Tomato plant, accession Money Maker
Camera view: vertical (180 deg); turntable rotation: 60 degrees
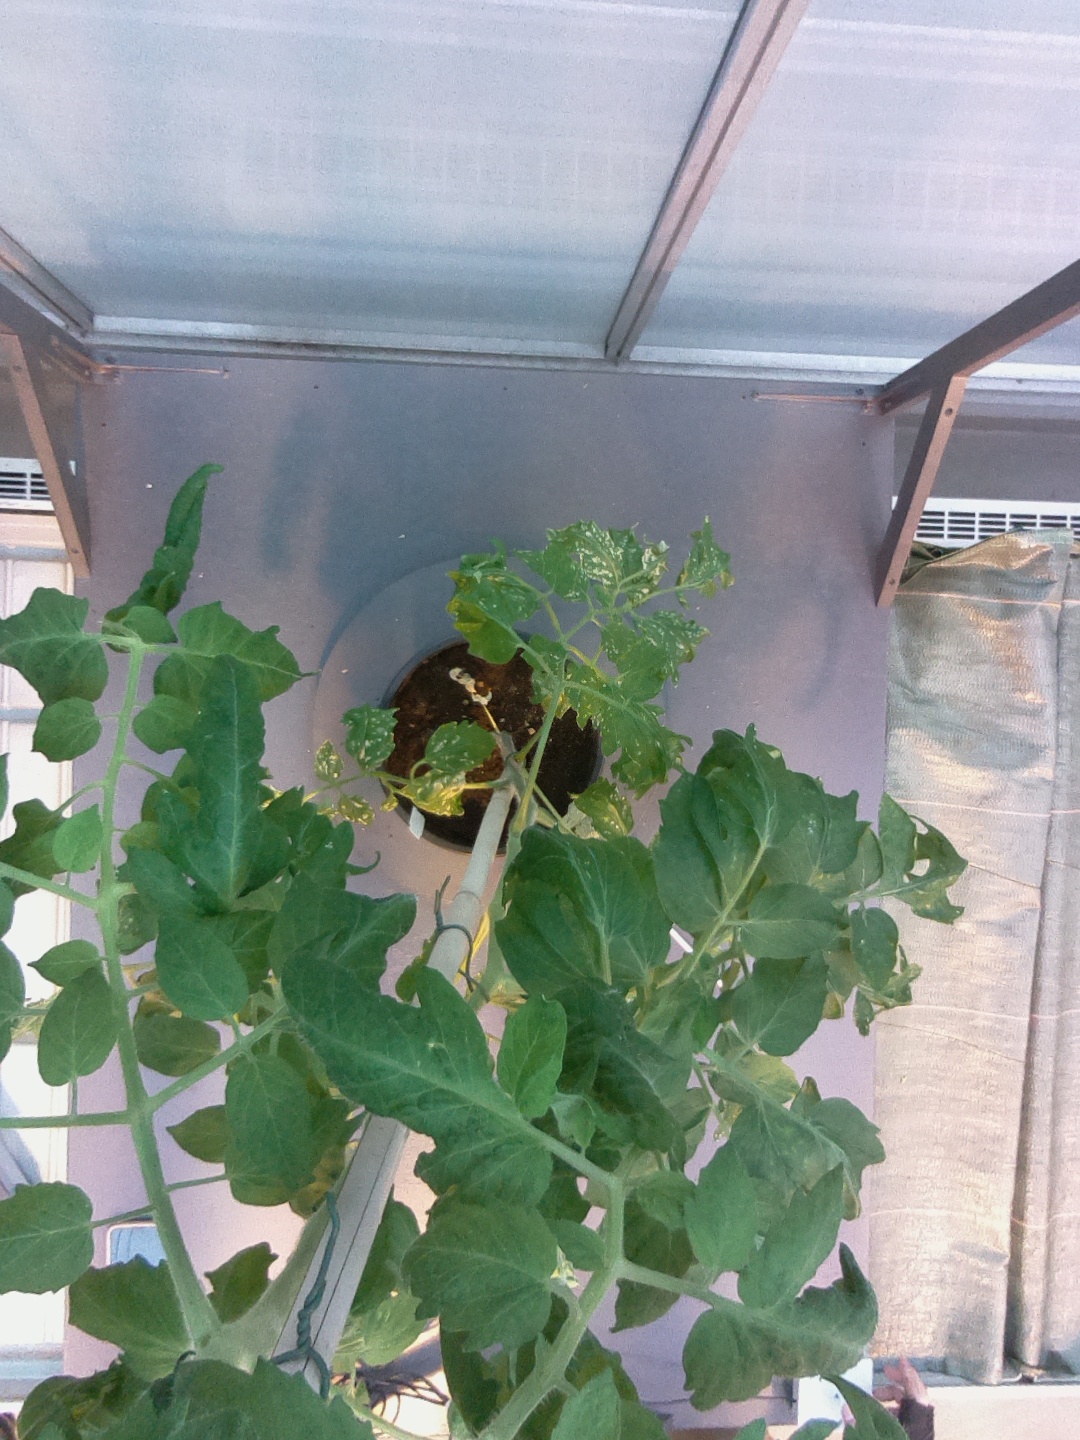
BBCH growth stage 70: Fruits at the main stem or branches visibles